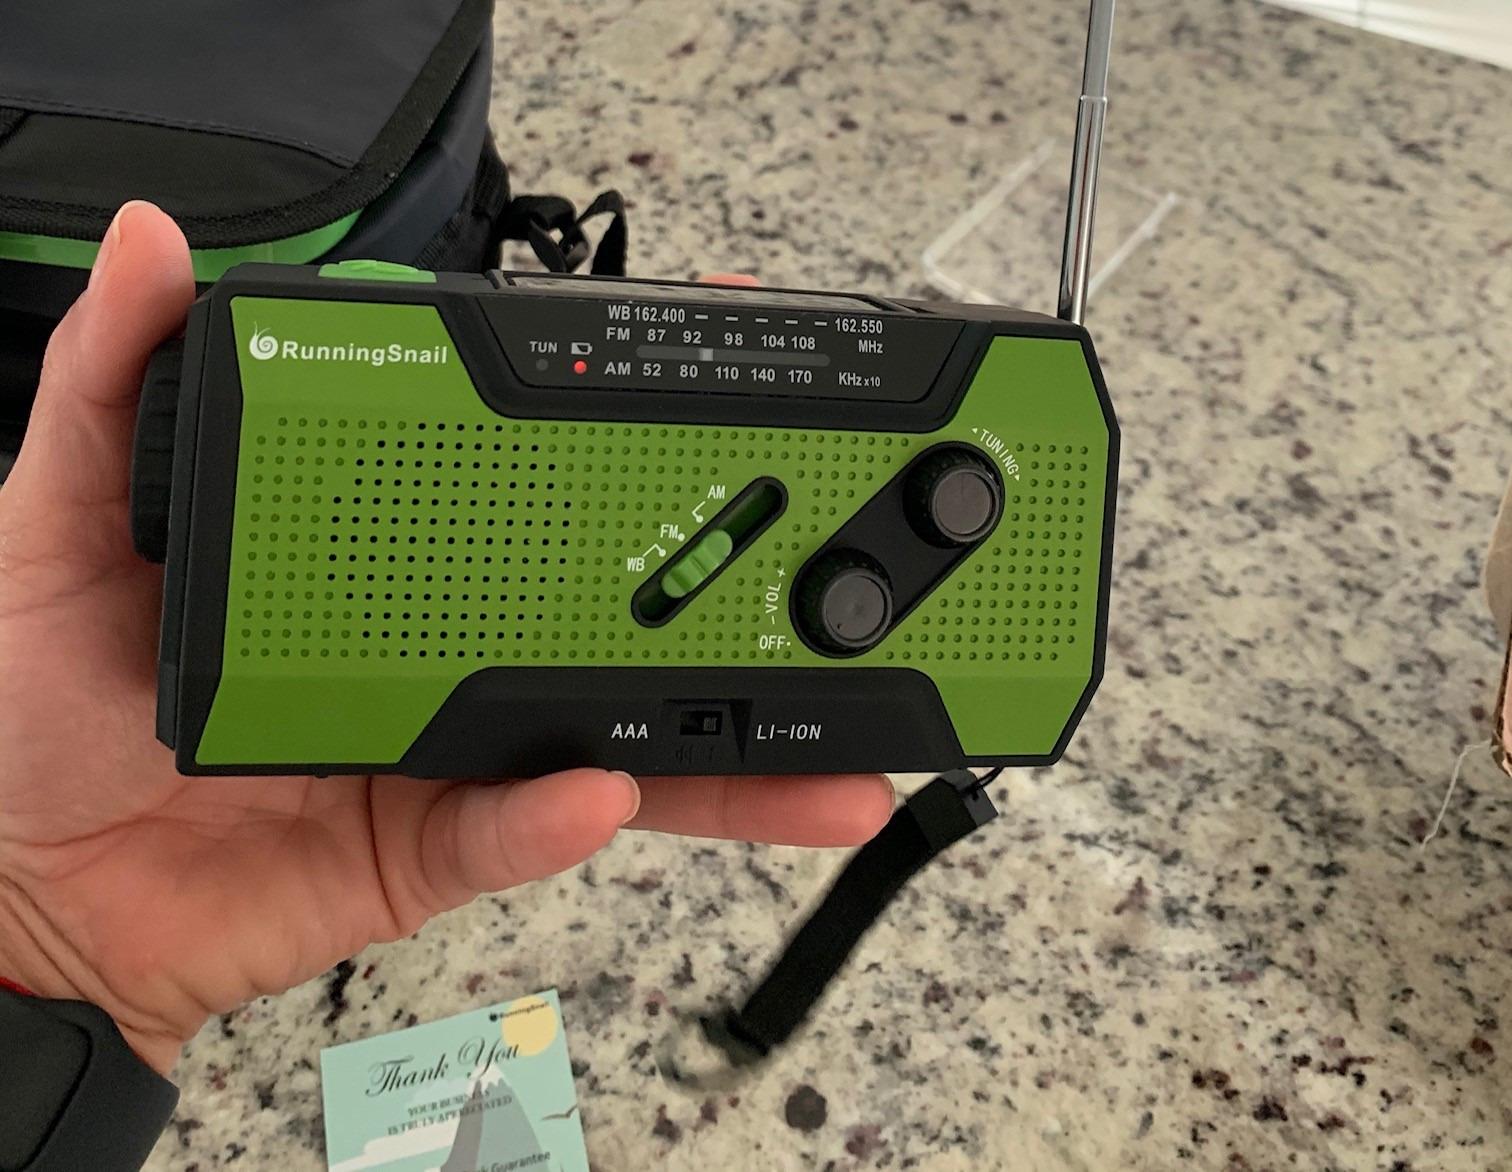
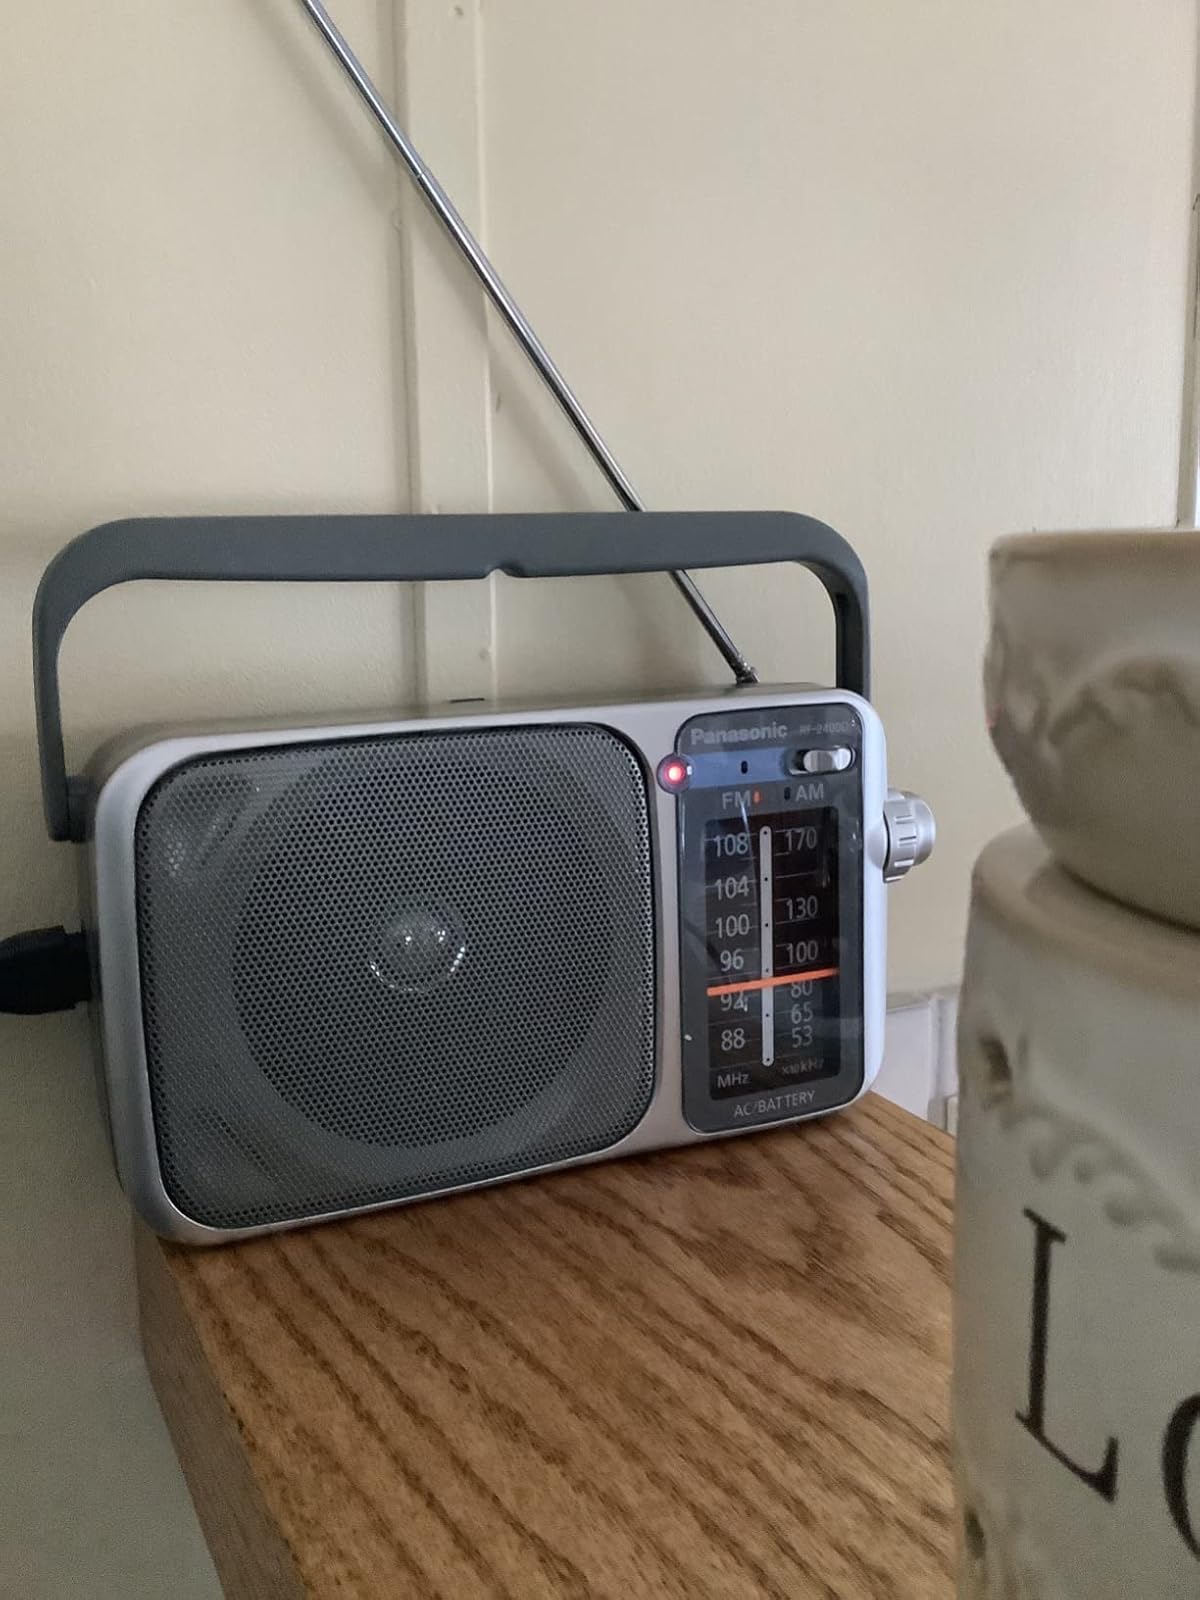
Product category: radio
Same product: no